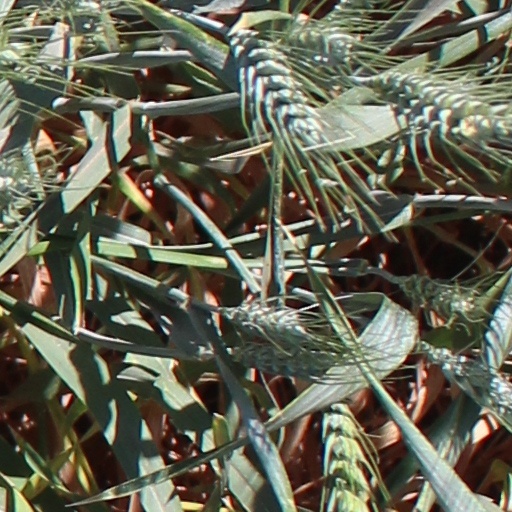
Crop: wheat